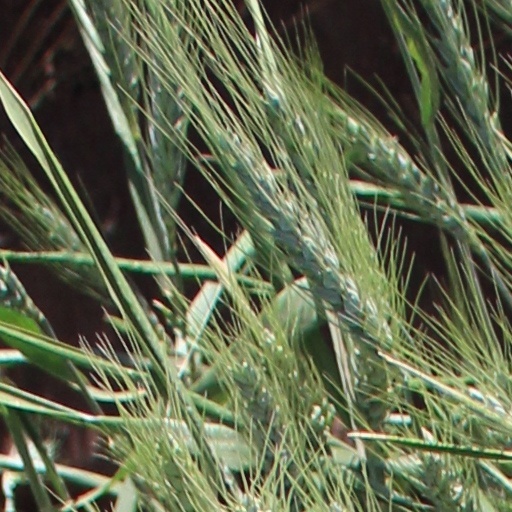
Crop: wheat